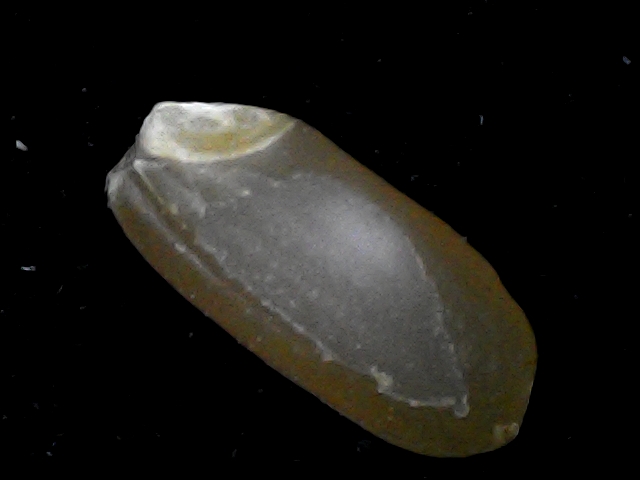
Rice variety: BD76